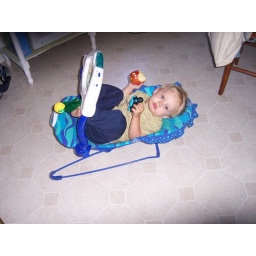
eating an apple in Eliot's seat